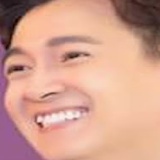
ca sĩ Ngô Kiến Huy